Curzon Ultimatum

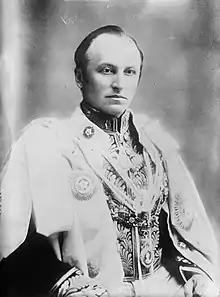
Lord Curzon, composer and namesake of the ultimatum.

On 8 May 1923, British Foreign Secretary Lord Curzon delivered the ultimatum to Maxim Litvinov, marking a significant moment in British-Soviet relations. The Curzon Ultimatum was a direct response to Soviet revolutionary activities in Asia, particularly in Persia (Iran), Afghanistan, and India, which were perceived as threats to British imperial interests.